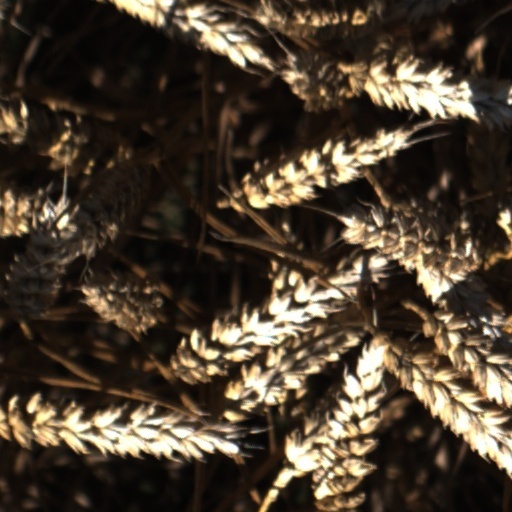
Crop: wheat